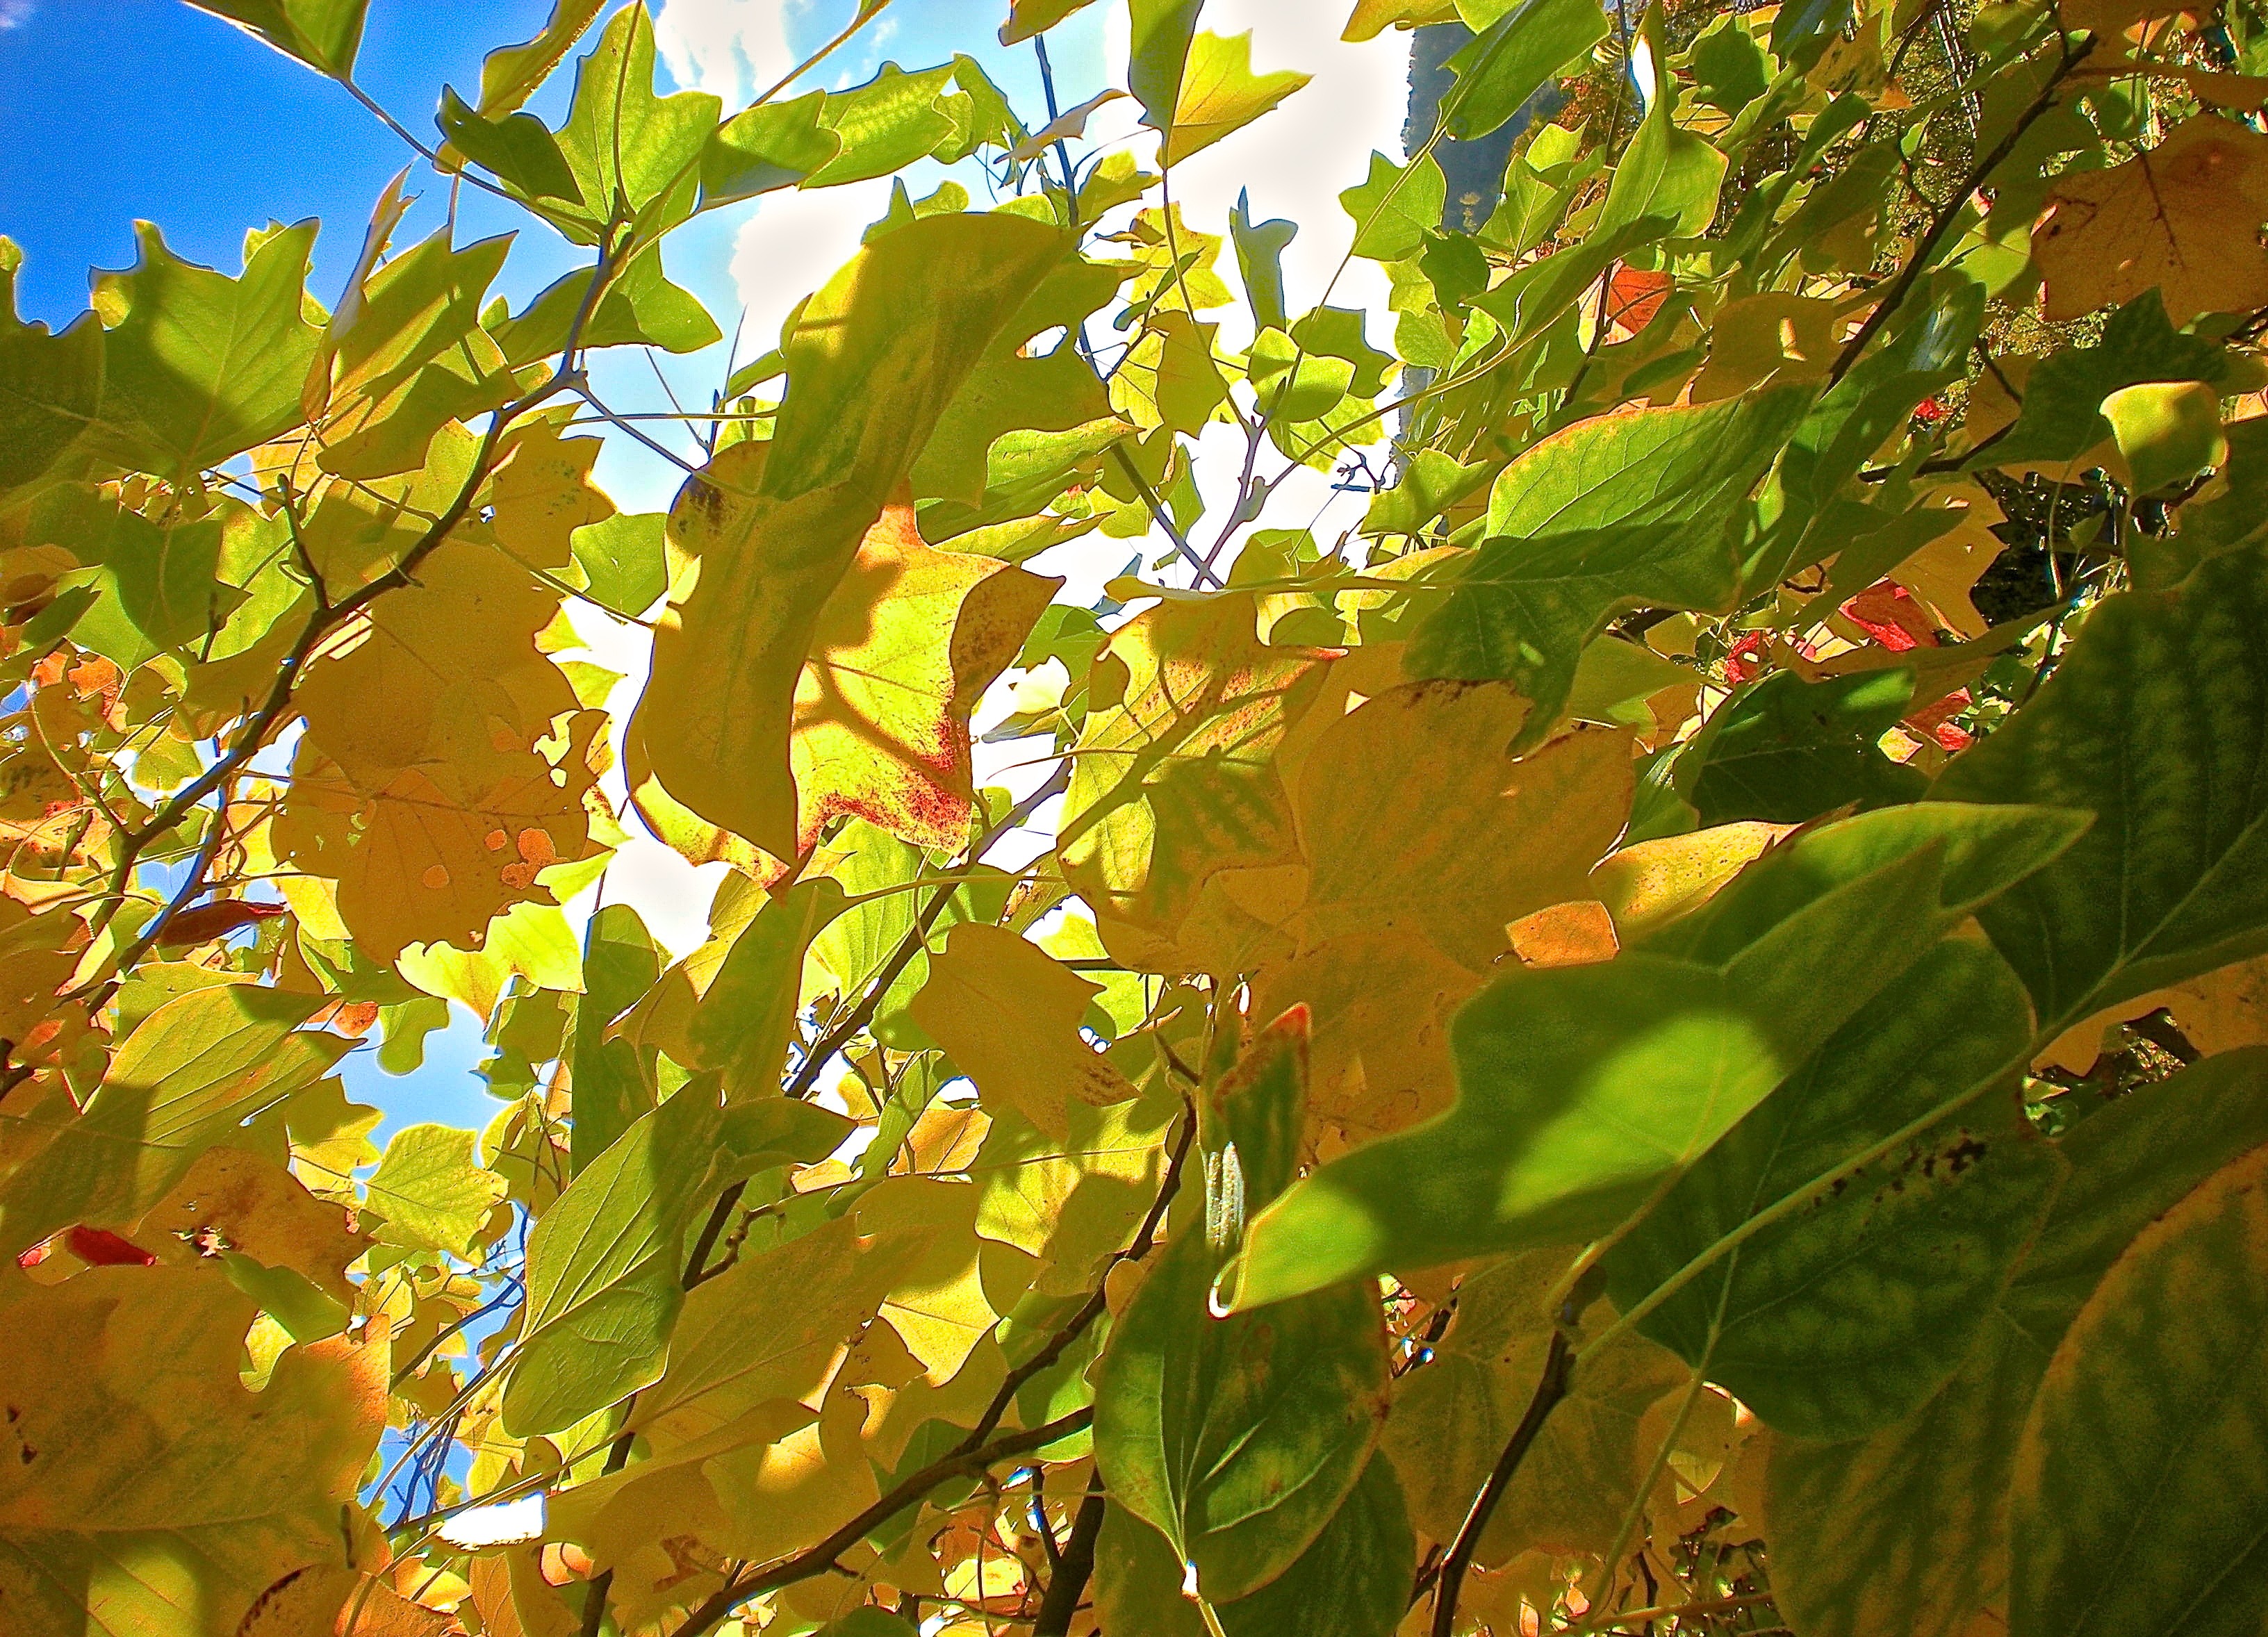
tree, branch, plant, sunlight, leaf, green, produce, autumn, botany, yellow, season, maple tree, deciduous, flowering plant, woody plant, land plant